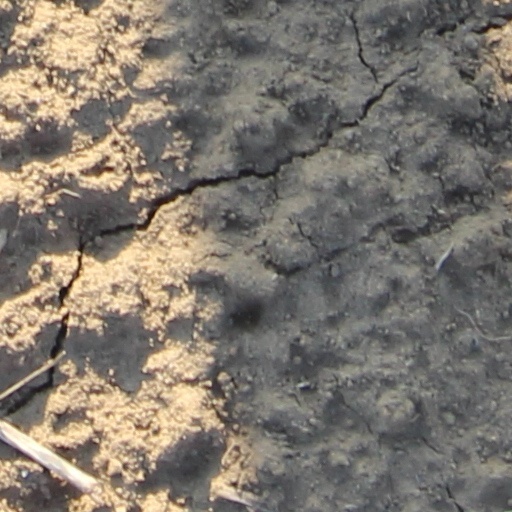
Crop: wheat